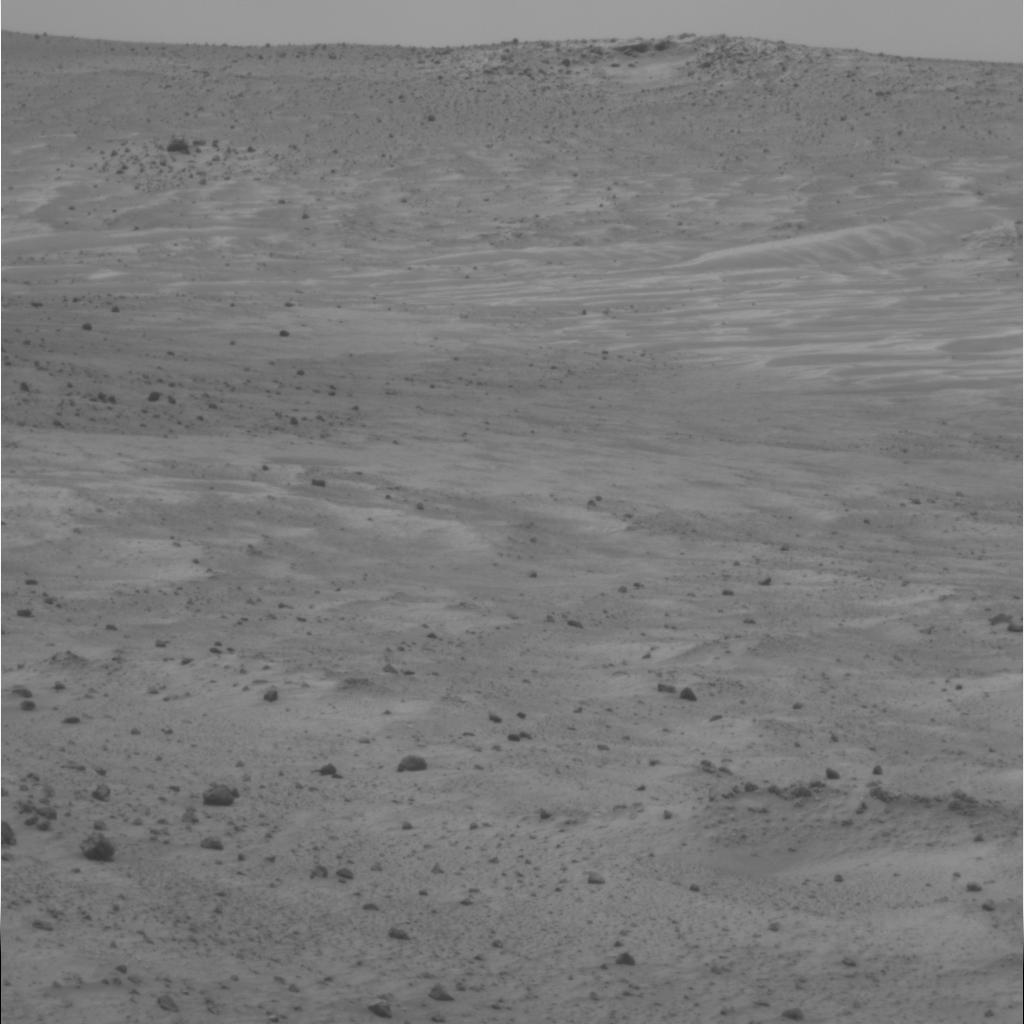
Surface features visible: Float Rocks, Dunes/Ripples, Soil, Distant Vista, Sky